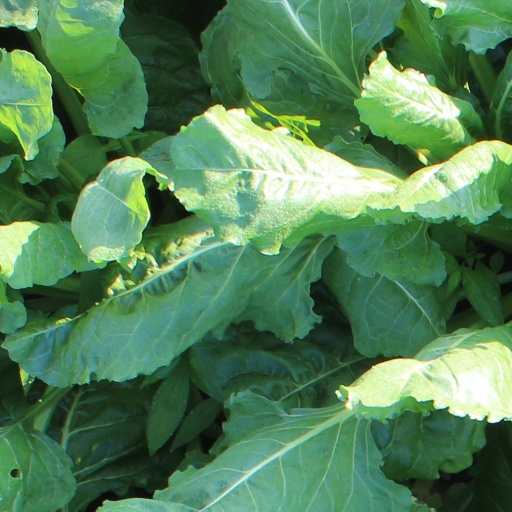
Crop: sugar beet